Hydraulic power network

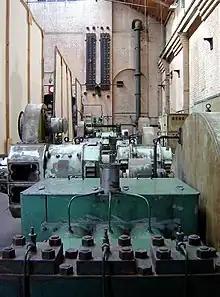
The preserved pumping equipment in Wapping pumping station, which was owned by the London Hydraulic Power Company

Five pumping stations kept the mains pressurised, assisted by accumulators. The original station was at Falcon Wharf, Bankside, but this was replaced by four stations at Wapping, Rotherhithe, Grosvenor Road in Pimlico and City Road in Clerkenwell. A fifth station at East India Docks was originally operated by the Port of London Authority, but was taken over and connected to the system. The stations used steam engines until 1953, when Grosvenor Road station was converted to use electric motors, and following the success of this project, the other four were also converted. The electric motors allowed much smaller accumulators to be used, since they were then only controlling the pressure and flow, rather than storing power. While the network supplied lifts, cranes and dockgates, it also powered the cabaret platform at the Savoy Hotel, and from 1937, the 720-tonne three-section central floor at the Earls Court Exhibition Centre, which could be raised or lowered relative to the main floor to convert between a swimming pool and an exhibition hall. The London system contracted during the Second World War, due to the destruction of customers' machinery and premises. Following the hostilities, large areas of London were reconstructed, and the re-routing of pressure mains was much more difficult than the provision of an electric supply, so that by 1954 the number of machines had fallen to 4,286. The company was wound up in 1977.